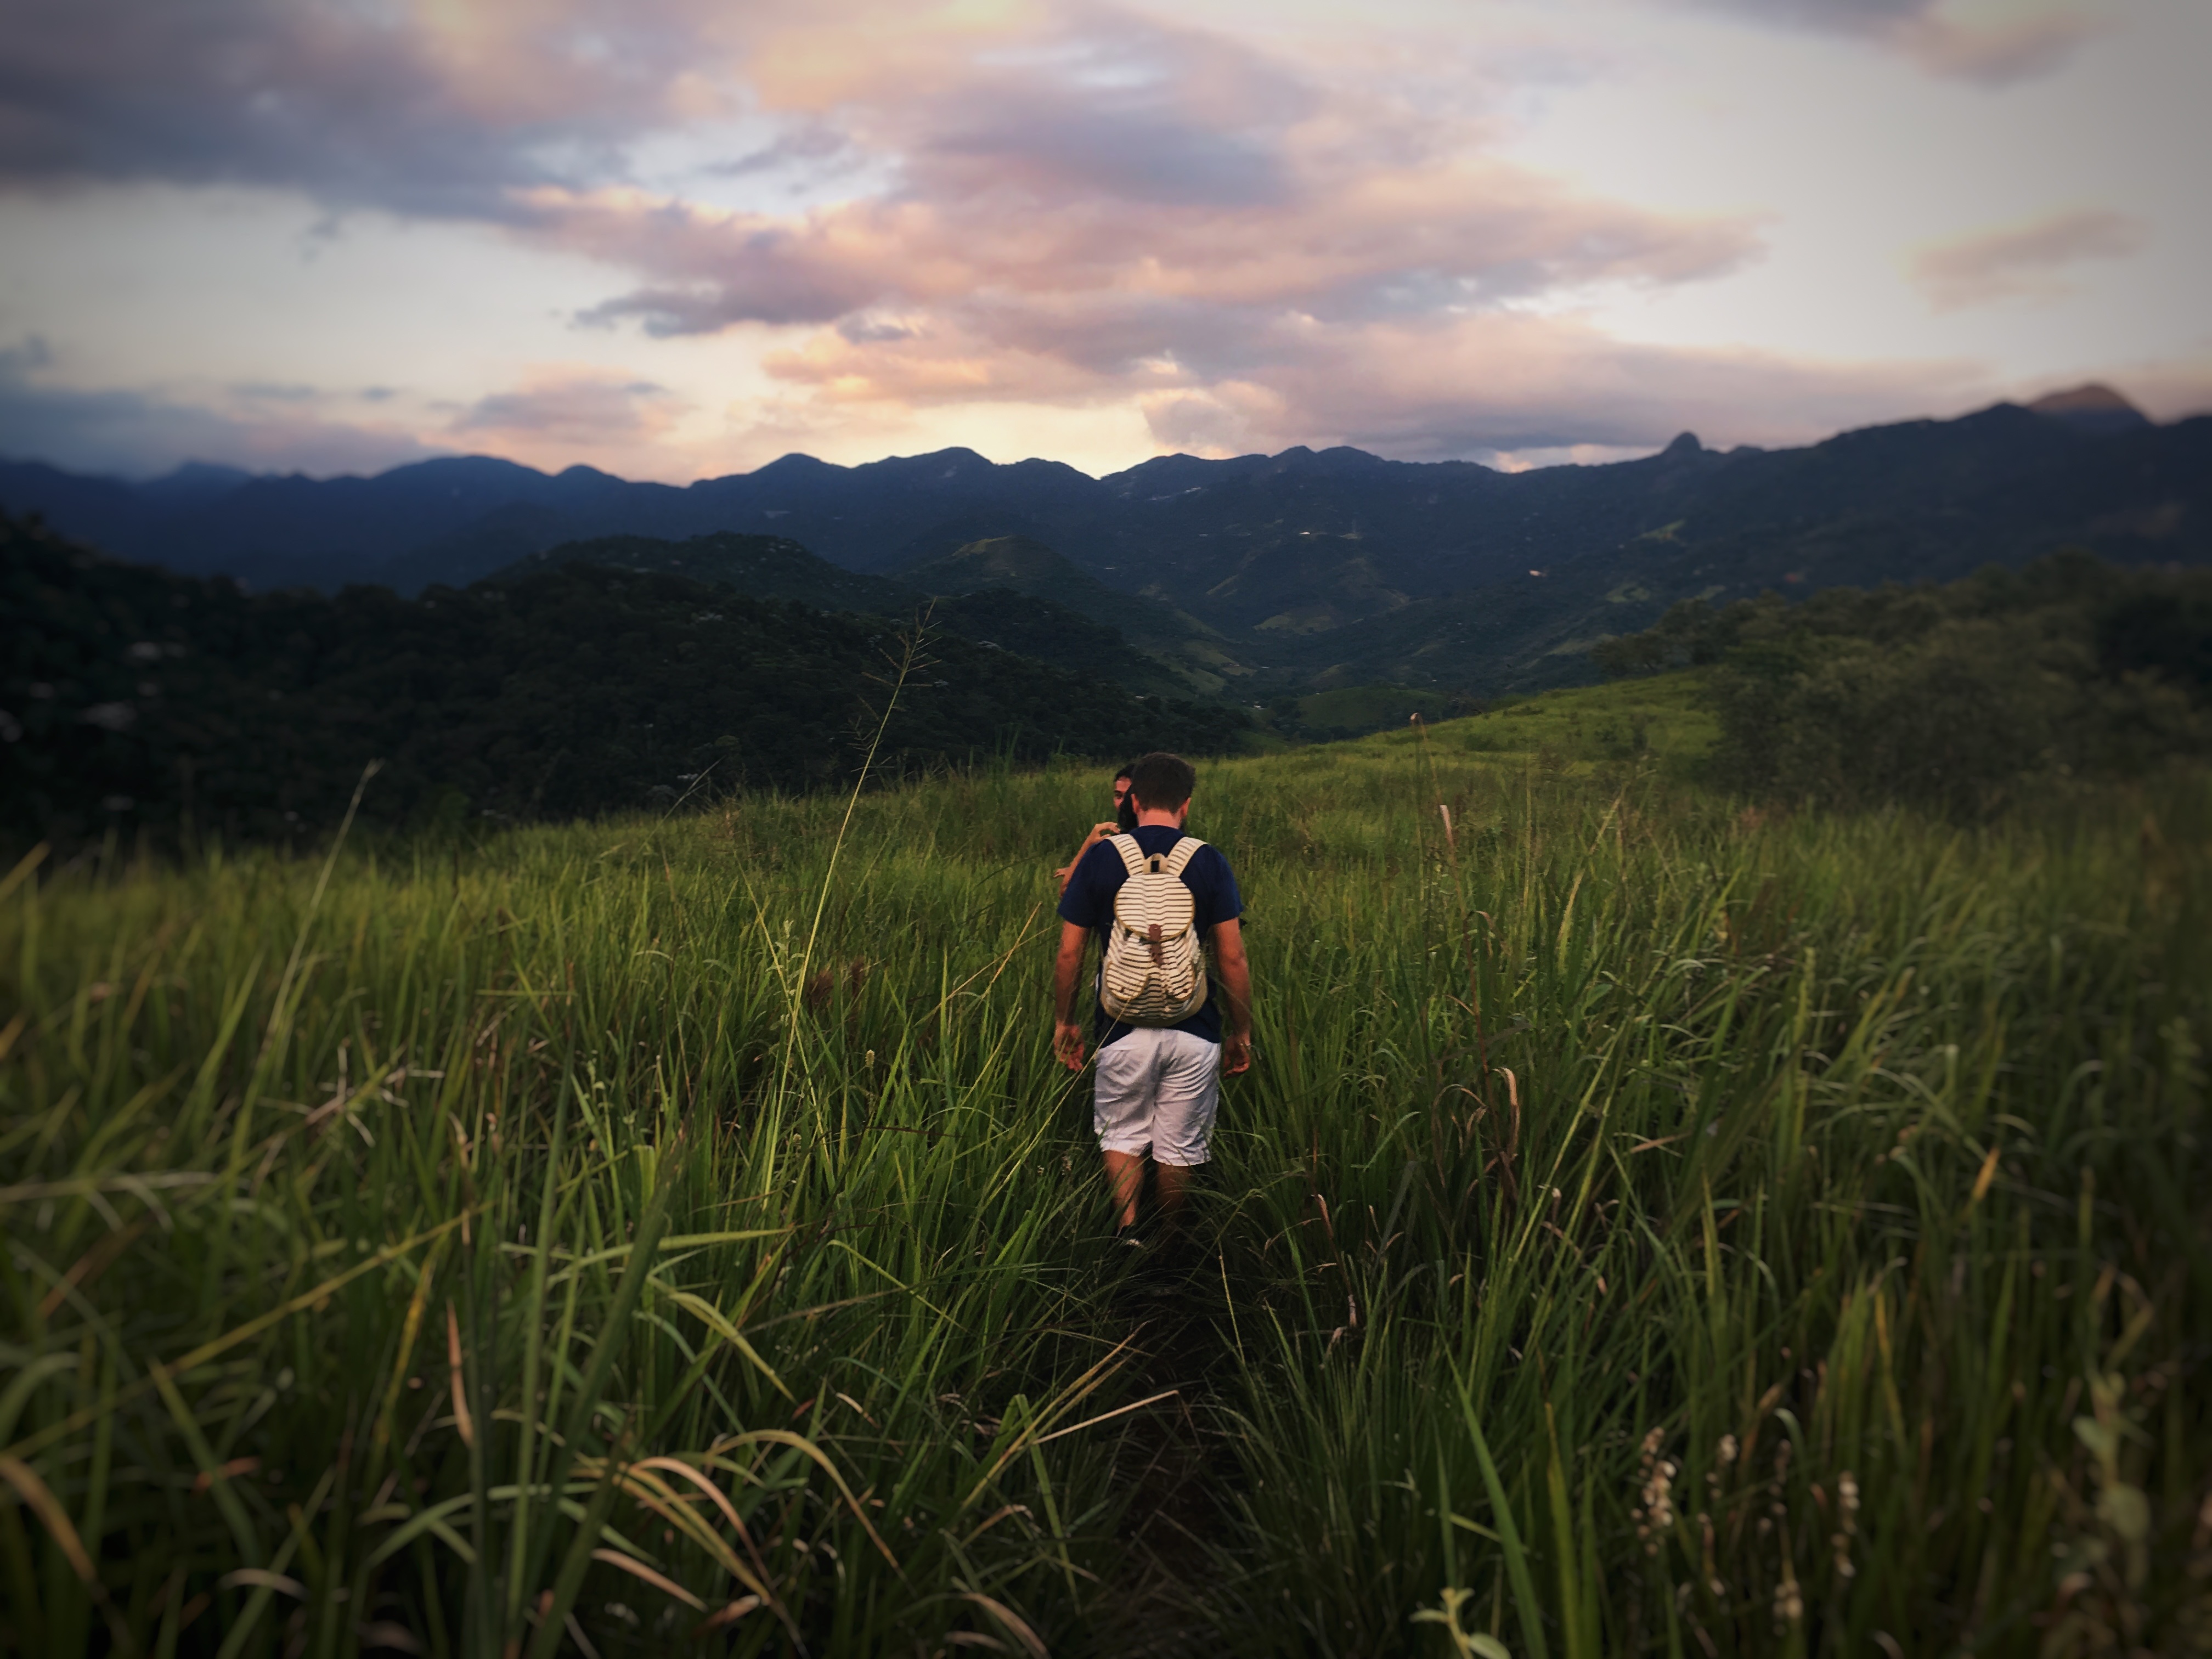
landscape, nature, grass, outdoor, wilderness, walking, mountain, cloud, sky, sunset, hiking, field, meadow, prairie, sunlight, morning, hill, adventure, mountain range, summer, environment, green, natural, scenery, agriculture, lifestyle, ecology, grassland, wanderer, rural area, natural environment, geographical feature, grass family, mountainous landforms